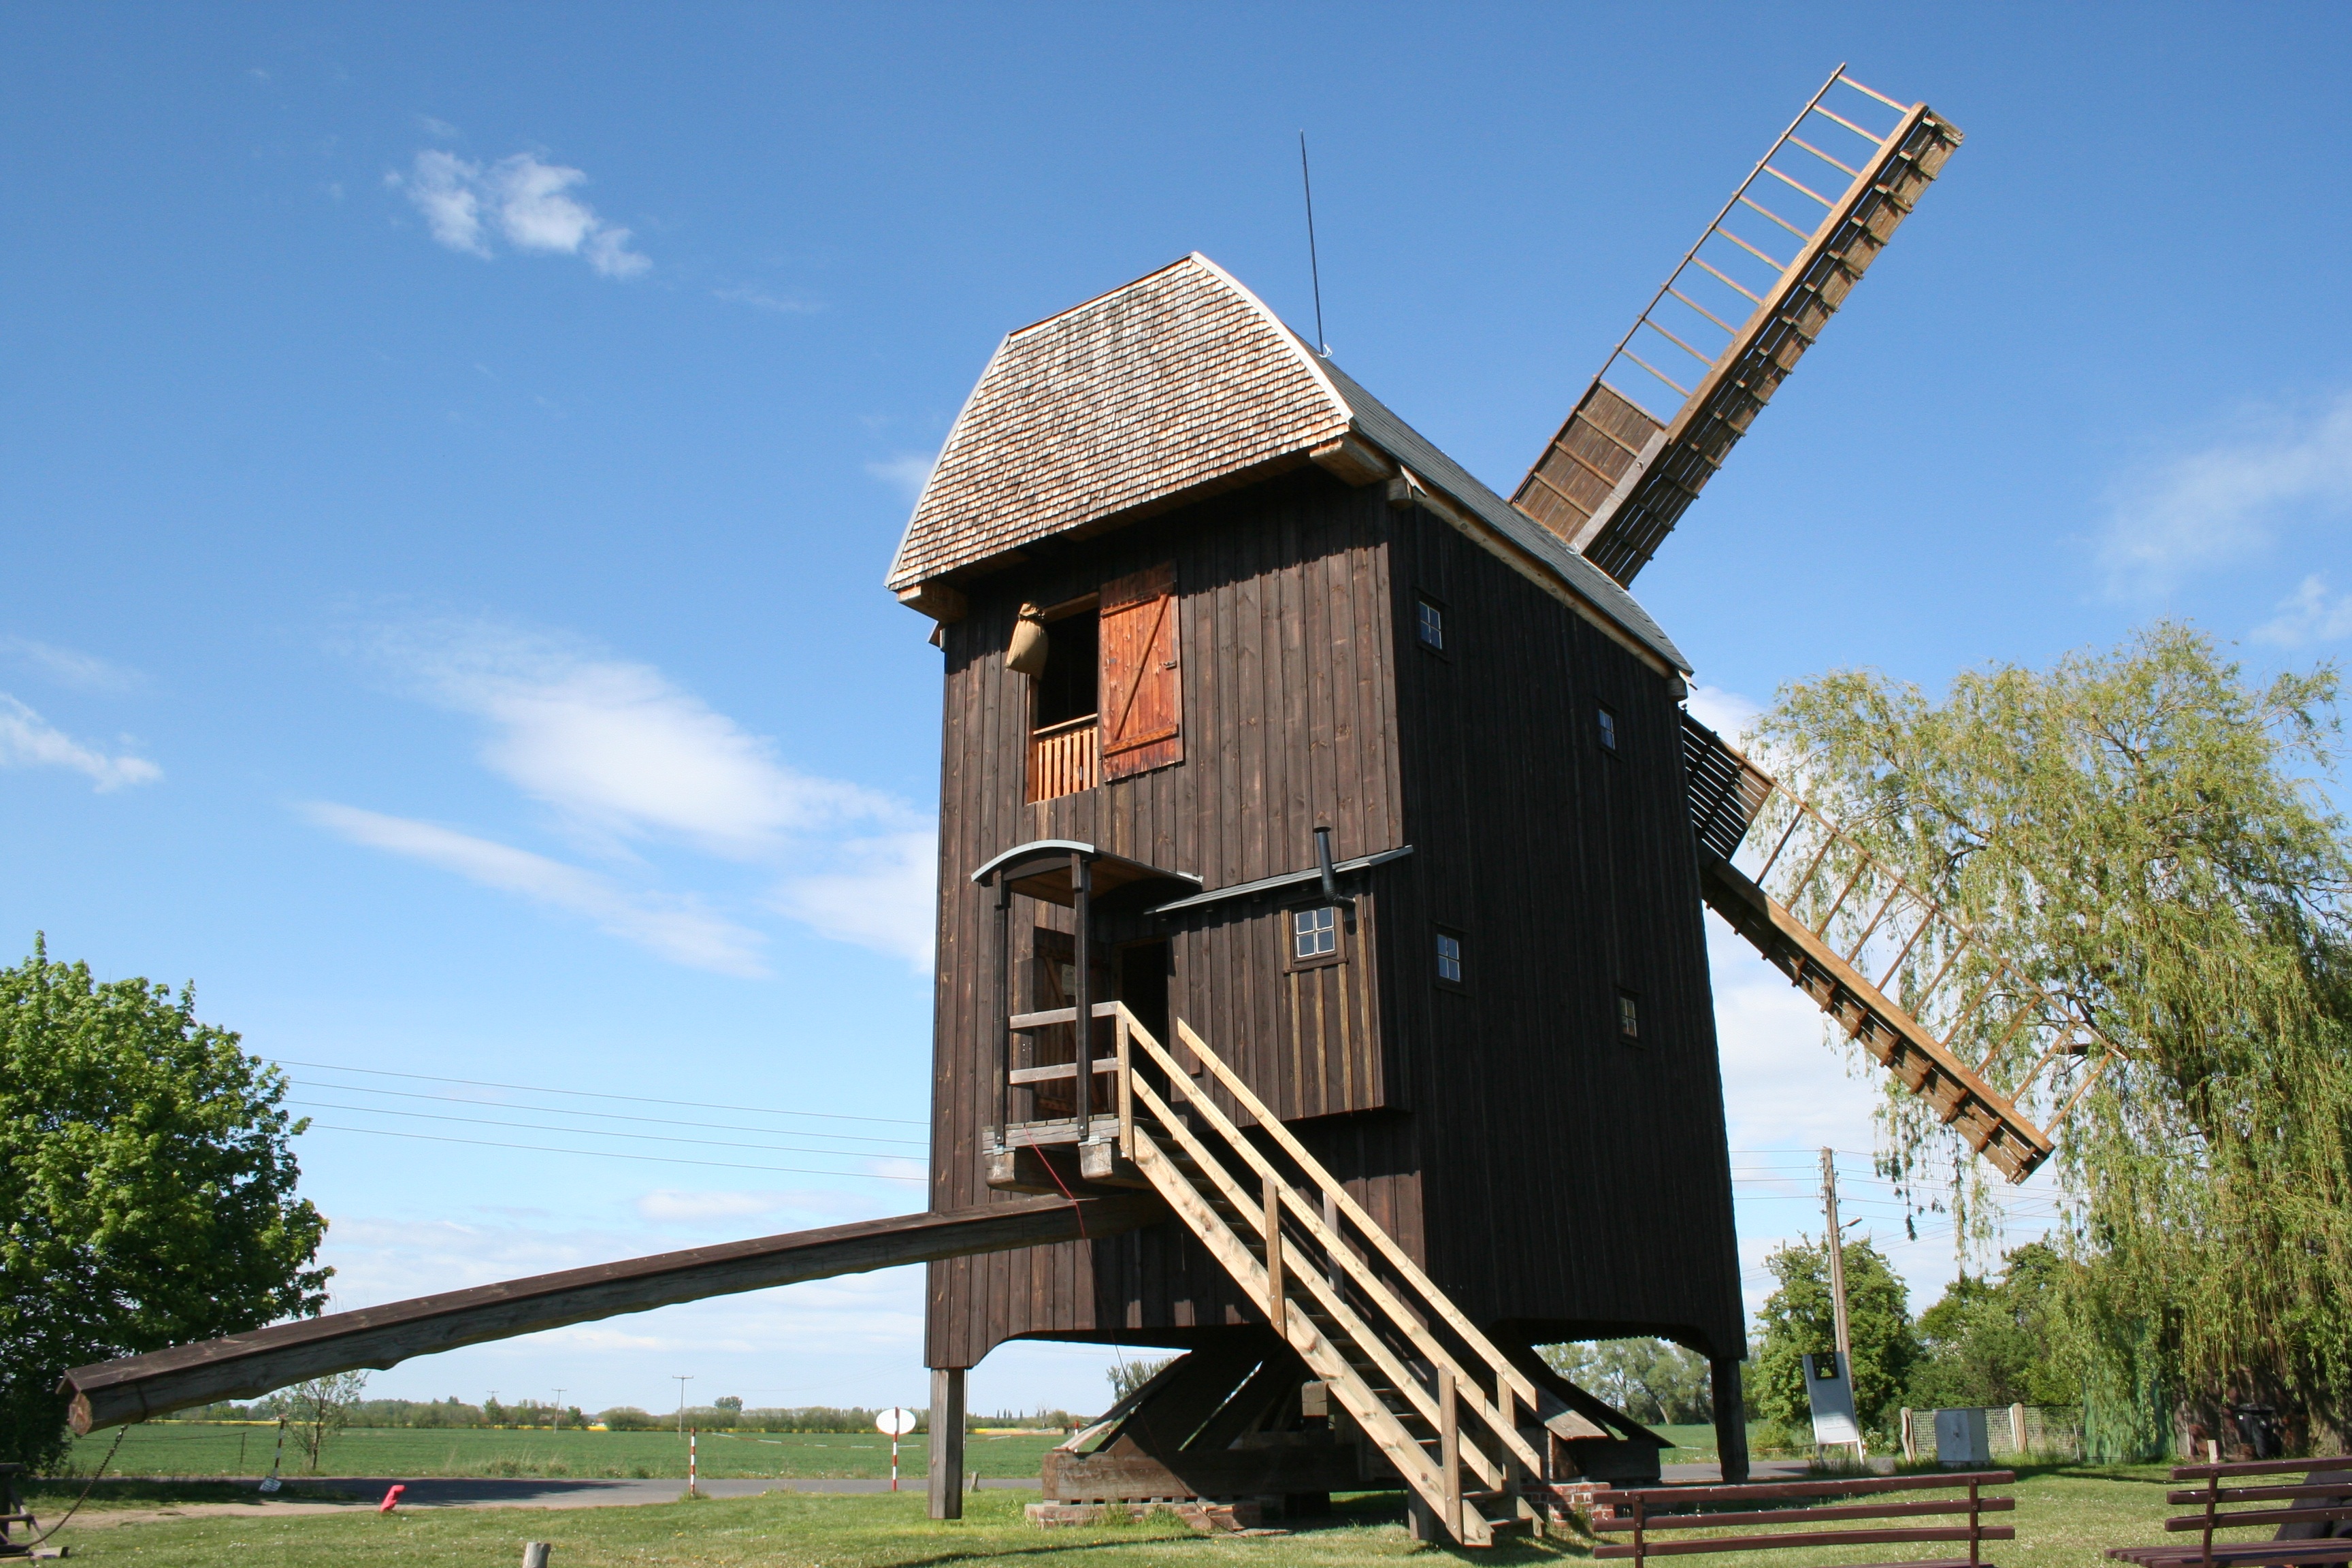
windmill, building, tower, wind power, mill, brandenburg, observation tower